Cecil Roth

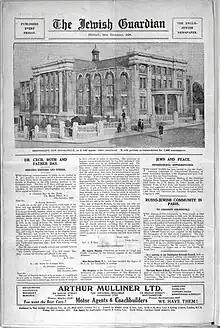
Back page London Jewish Guardian 28 December 1928, featuring a letter by Roth.

He was editor-in-chief of the "Encyclopaedia Judaica" from 1965 until his death.